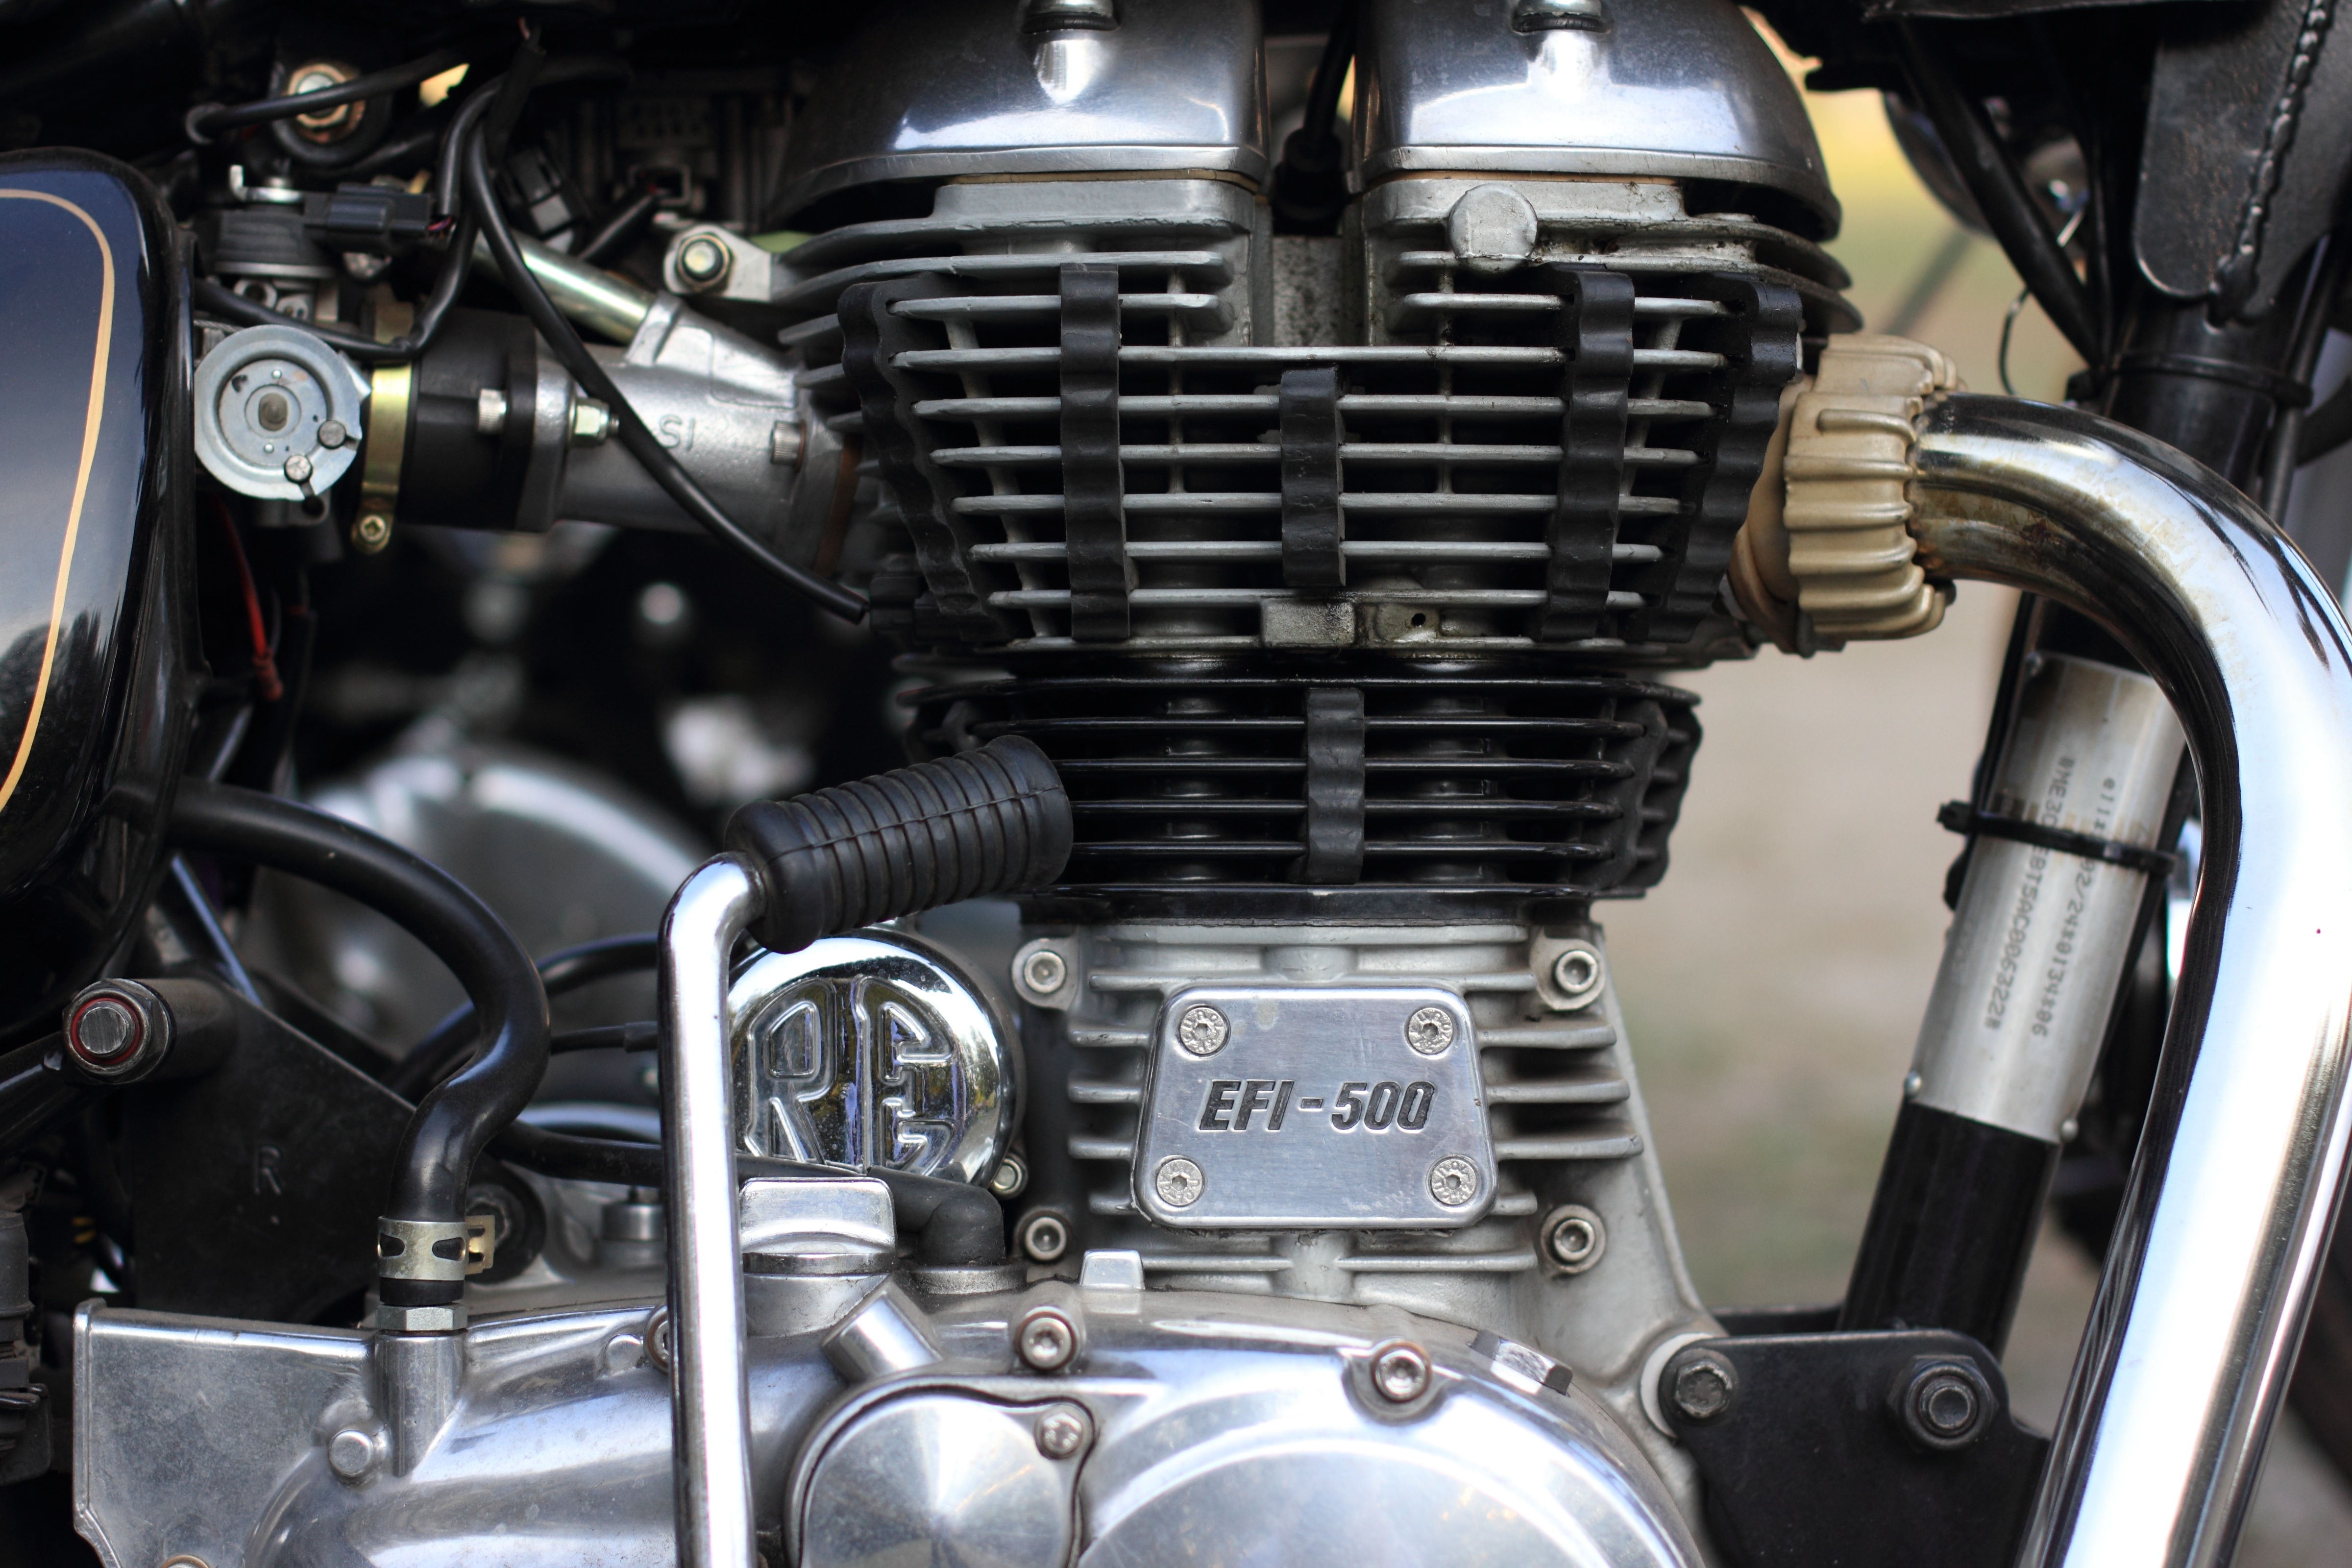
car, wheel, meeting, vehicle, motorcycle, netherlands, dutch, engine, veterans, chopper, meet, cruiser, woerden, land vehicle, automobile make, automotive exterior, aircraft engine, automotive engine part